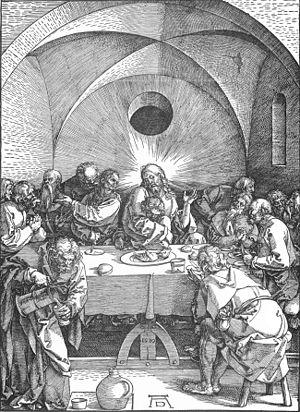
Albrecht Dürer, né le 21 mai 1471 à Nuremberg, où il est mort le 6 avril 1528, est un dessinateur, graveur et peintre allemand également connu comme théoricien de la géométrie et de la perspective linéaire. Il signe « Albertus Dürer Noricus », « Dürer Alemanus » ou encore le plus souvent de son monogramme. Quand il est nécessaire de le différencier de son père Albrecht Dürer l'Ancien, beaucoup moins célèbre, on dit « Albrecht Dürer le Jeune ».